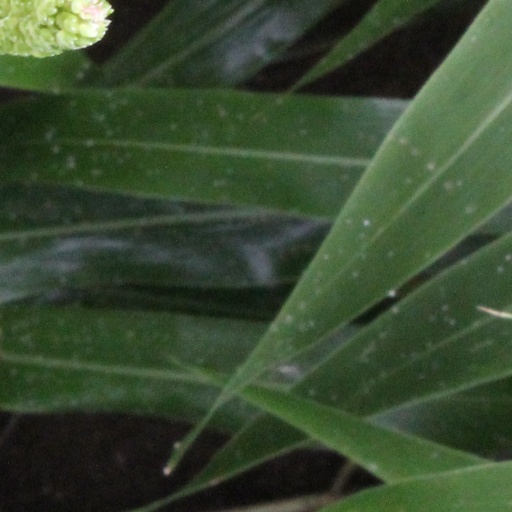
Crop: sorghum